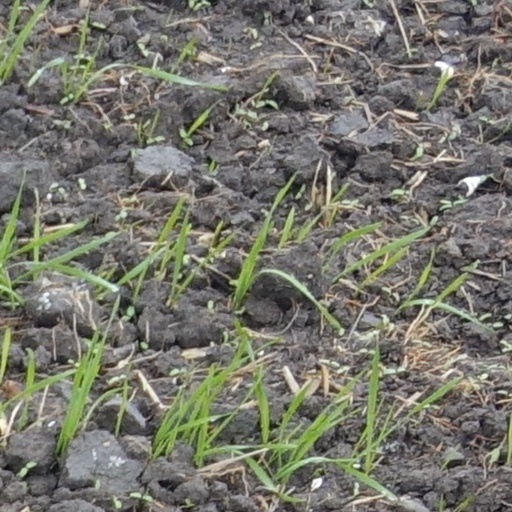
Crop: wheat